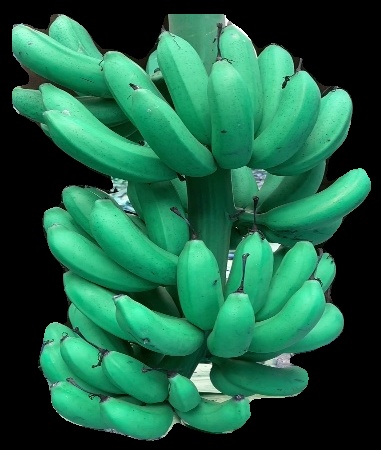
Variety: rasbale
Grade: grade1